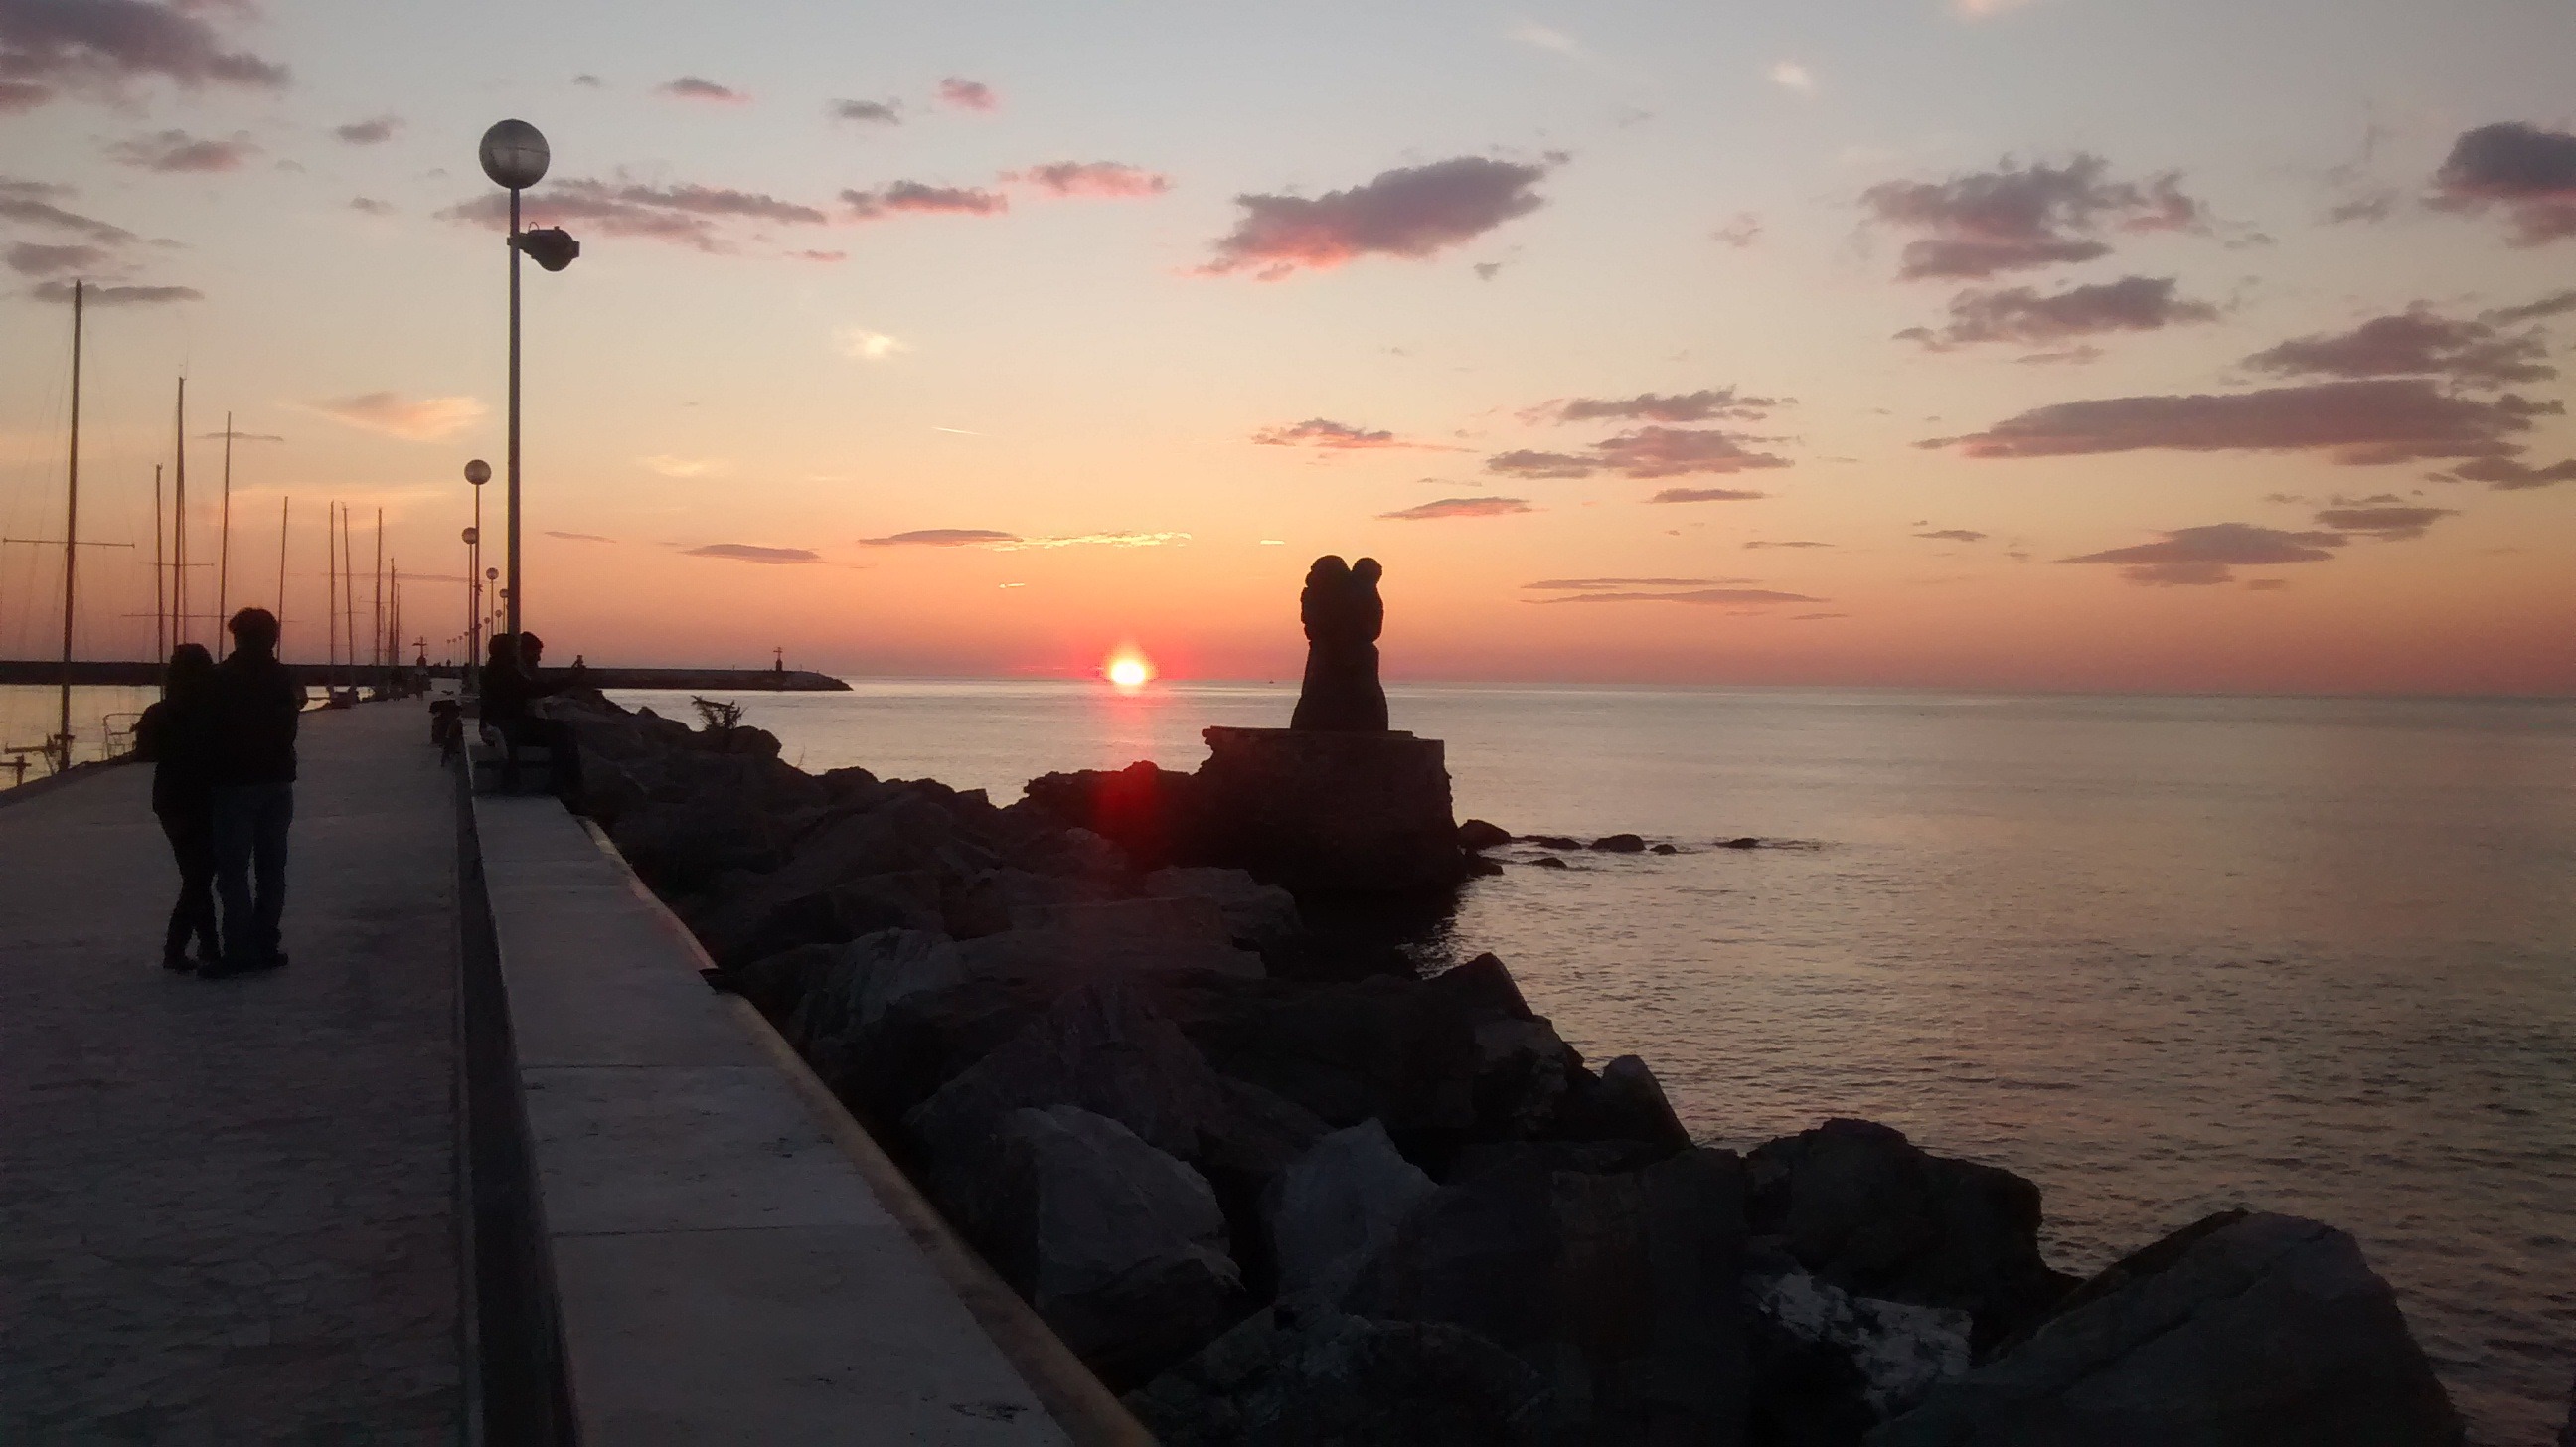
beach, landscape, sea, coast, ocean, horizon, sky, sun, sunrise, sunset, morning, shore, dawn, atmosphere, pier, dusk, evening, tower, start, clouds, porto, afterglow, viareggio, versilia